Yuba–Bear Hydroelectric Project

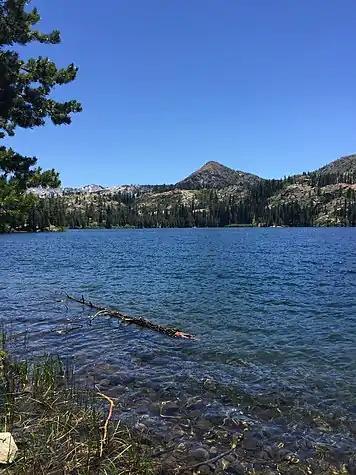

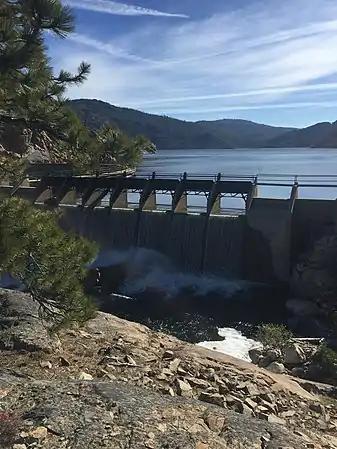

Bowman Lake is formed on Canyon Creek by Bowman North Dam, and Bowman South Dam and Spillway. Bowman Lake has a surface area of 820 acres, and 68,510 ac-ft of storage capacity. The Bowman Penstock, Powerhouse, Switchyard, and Transmission Line originate here, with the Transmission Line connecting the Bowman Development to the Drum-Spaulding Project run by PG&E. Bowman Campground has 10 camping sites.